Brahmashri Narayana Guru Swamy

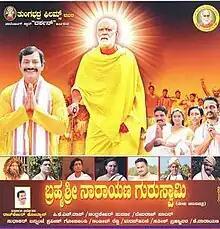
Theatrical release poster

Brahmashri Narayana Guru Swamy is a Tulu Language film directed and produced by Rajashekhar Kotian under the banner of Thungabadra Films. Venkatadri has played the lead role of Narayana Guru and Vijaya Raghavendra in a supporting role. The film was released on 2 May 2014 at five theaters across Udupi and Mangalore. The film won the Karnataka State Film Award for Special Film of Social Concern.